Sing Me the Songs That Say I Love You: A Concert for Kate McGarrigle

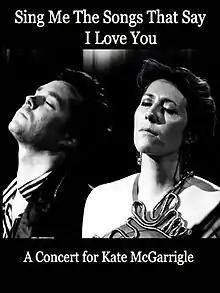

Sing Me the Songs That Say I Love You: A Concert for Kate McGarrigle is a 2012 documentary film directed by Lian Lunson. It follows a memorial concert on May 12, 2011 at Town Hall in New York City to pay tribute to musician Kate McGarrigle, who died from sarcoma at the age of 63 in 2010. The concert was headlined by Kate's children Martha and Rufus Wainwright, while also featuring her sisters Jane and Anna McGarrigle, comedian Jimmy Fallon, and musicians Emmylou Harris, Norah Jones, Antony and Teddy Thompson. The compilation album "" serves as the film's soundtrack.